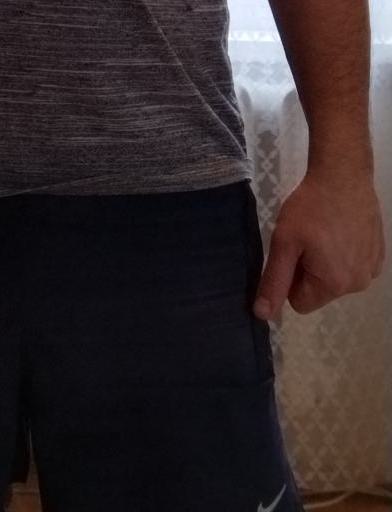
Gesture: no_gesture